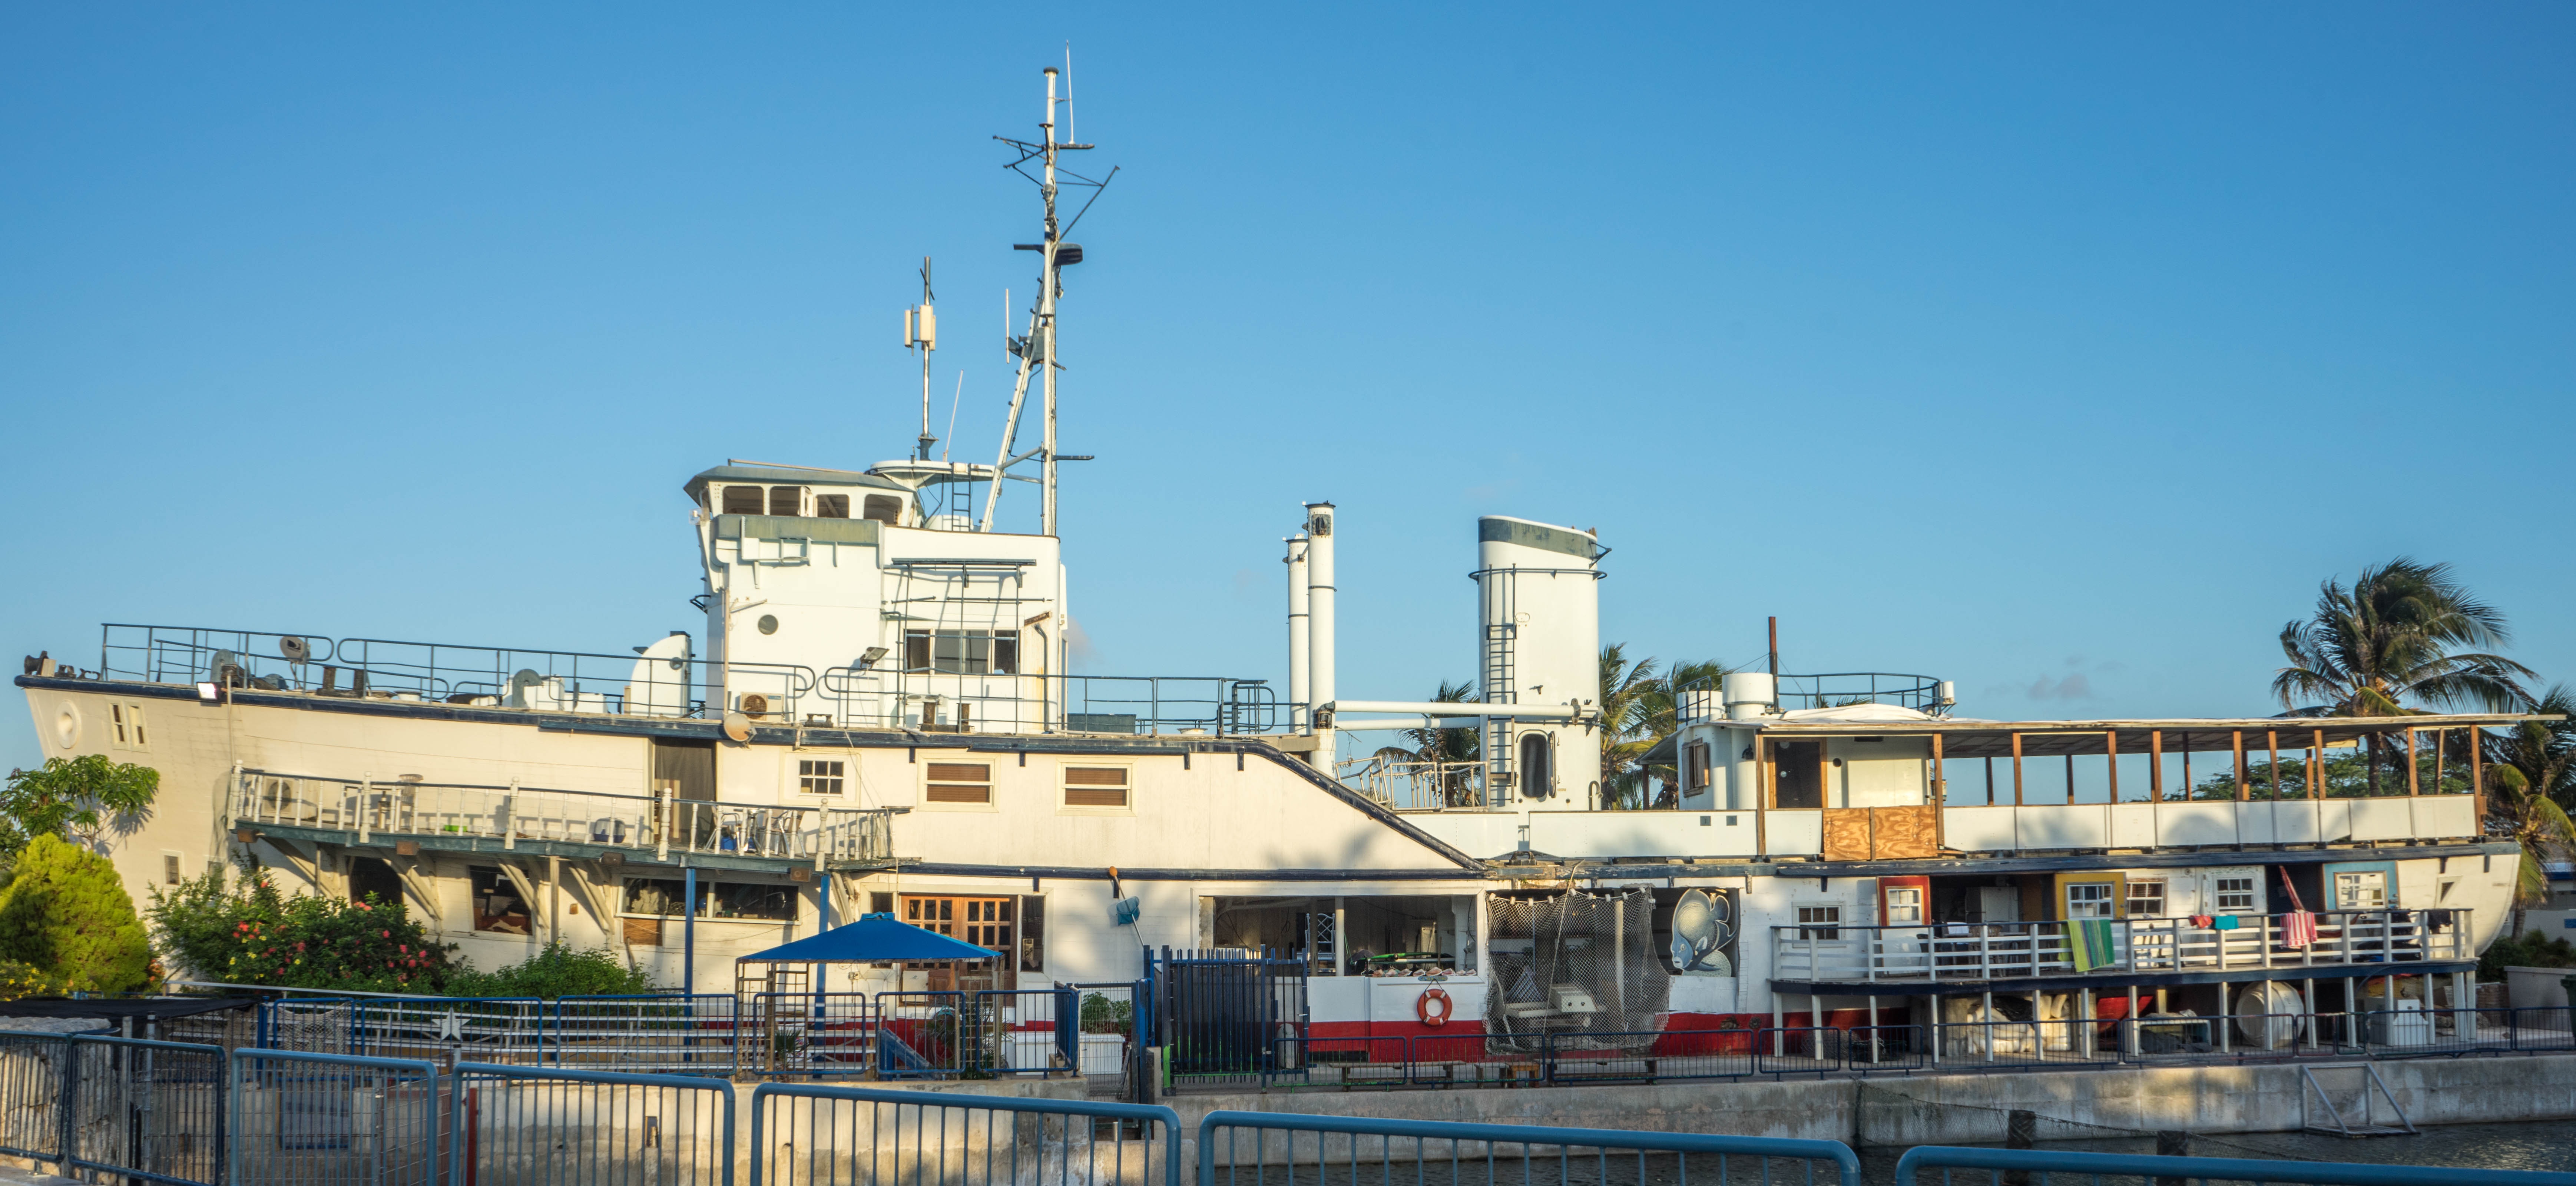
beach, sea, coast, water, ocean, dock, sky, boat, view, ship, summer, vacation, travel, vessel, vehicle, scenic, tropical, seascape, holiday, island, harbor, marina, port, tourism, waterway, infrastructure, dutch, caribbean, watercraft, antilles, passenger ship, curacao, willemstad